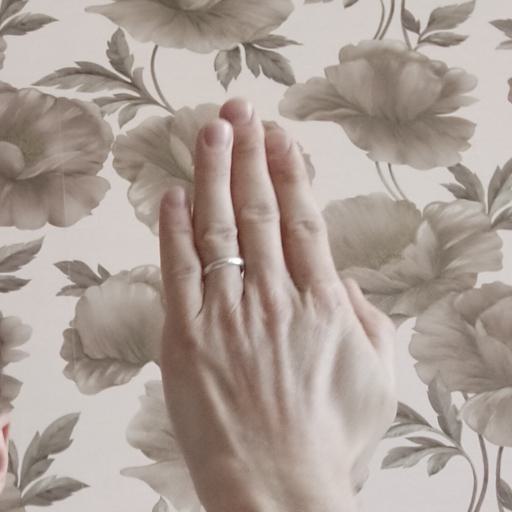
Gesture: stop_inverted